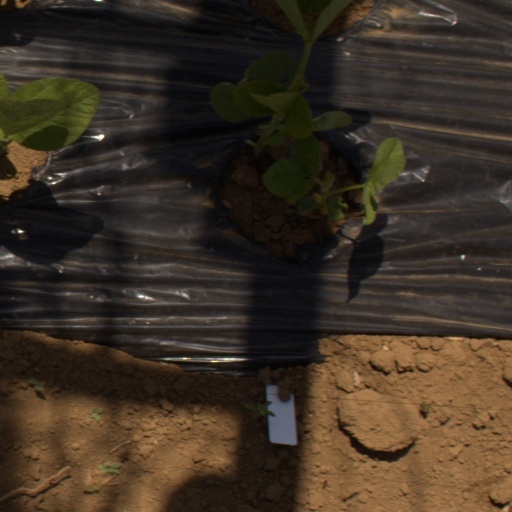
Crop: Jerusalem artichoke